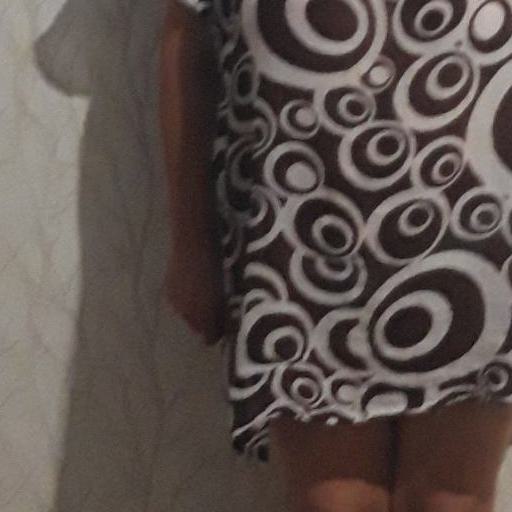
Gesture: no_gesture